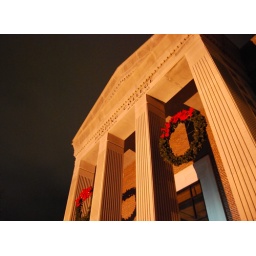
i liked the shadows, blues, and warm edifice against the stormy sky